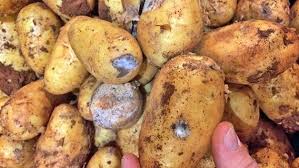
Waste category: biological